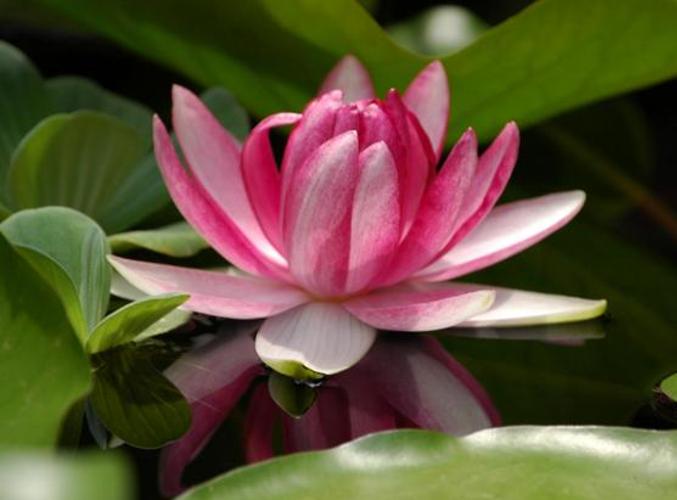
Label: water lily